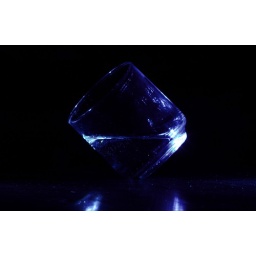
blue lit water in hdr